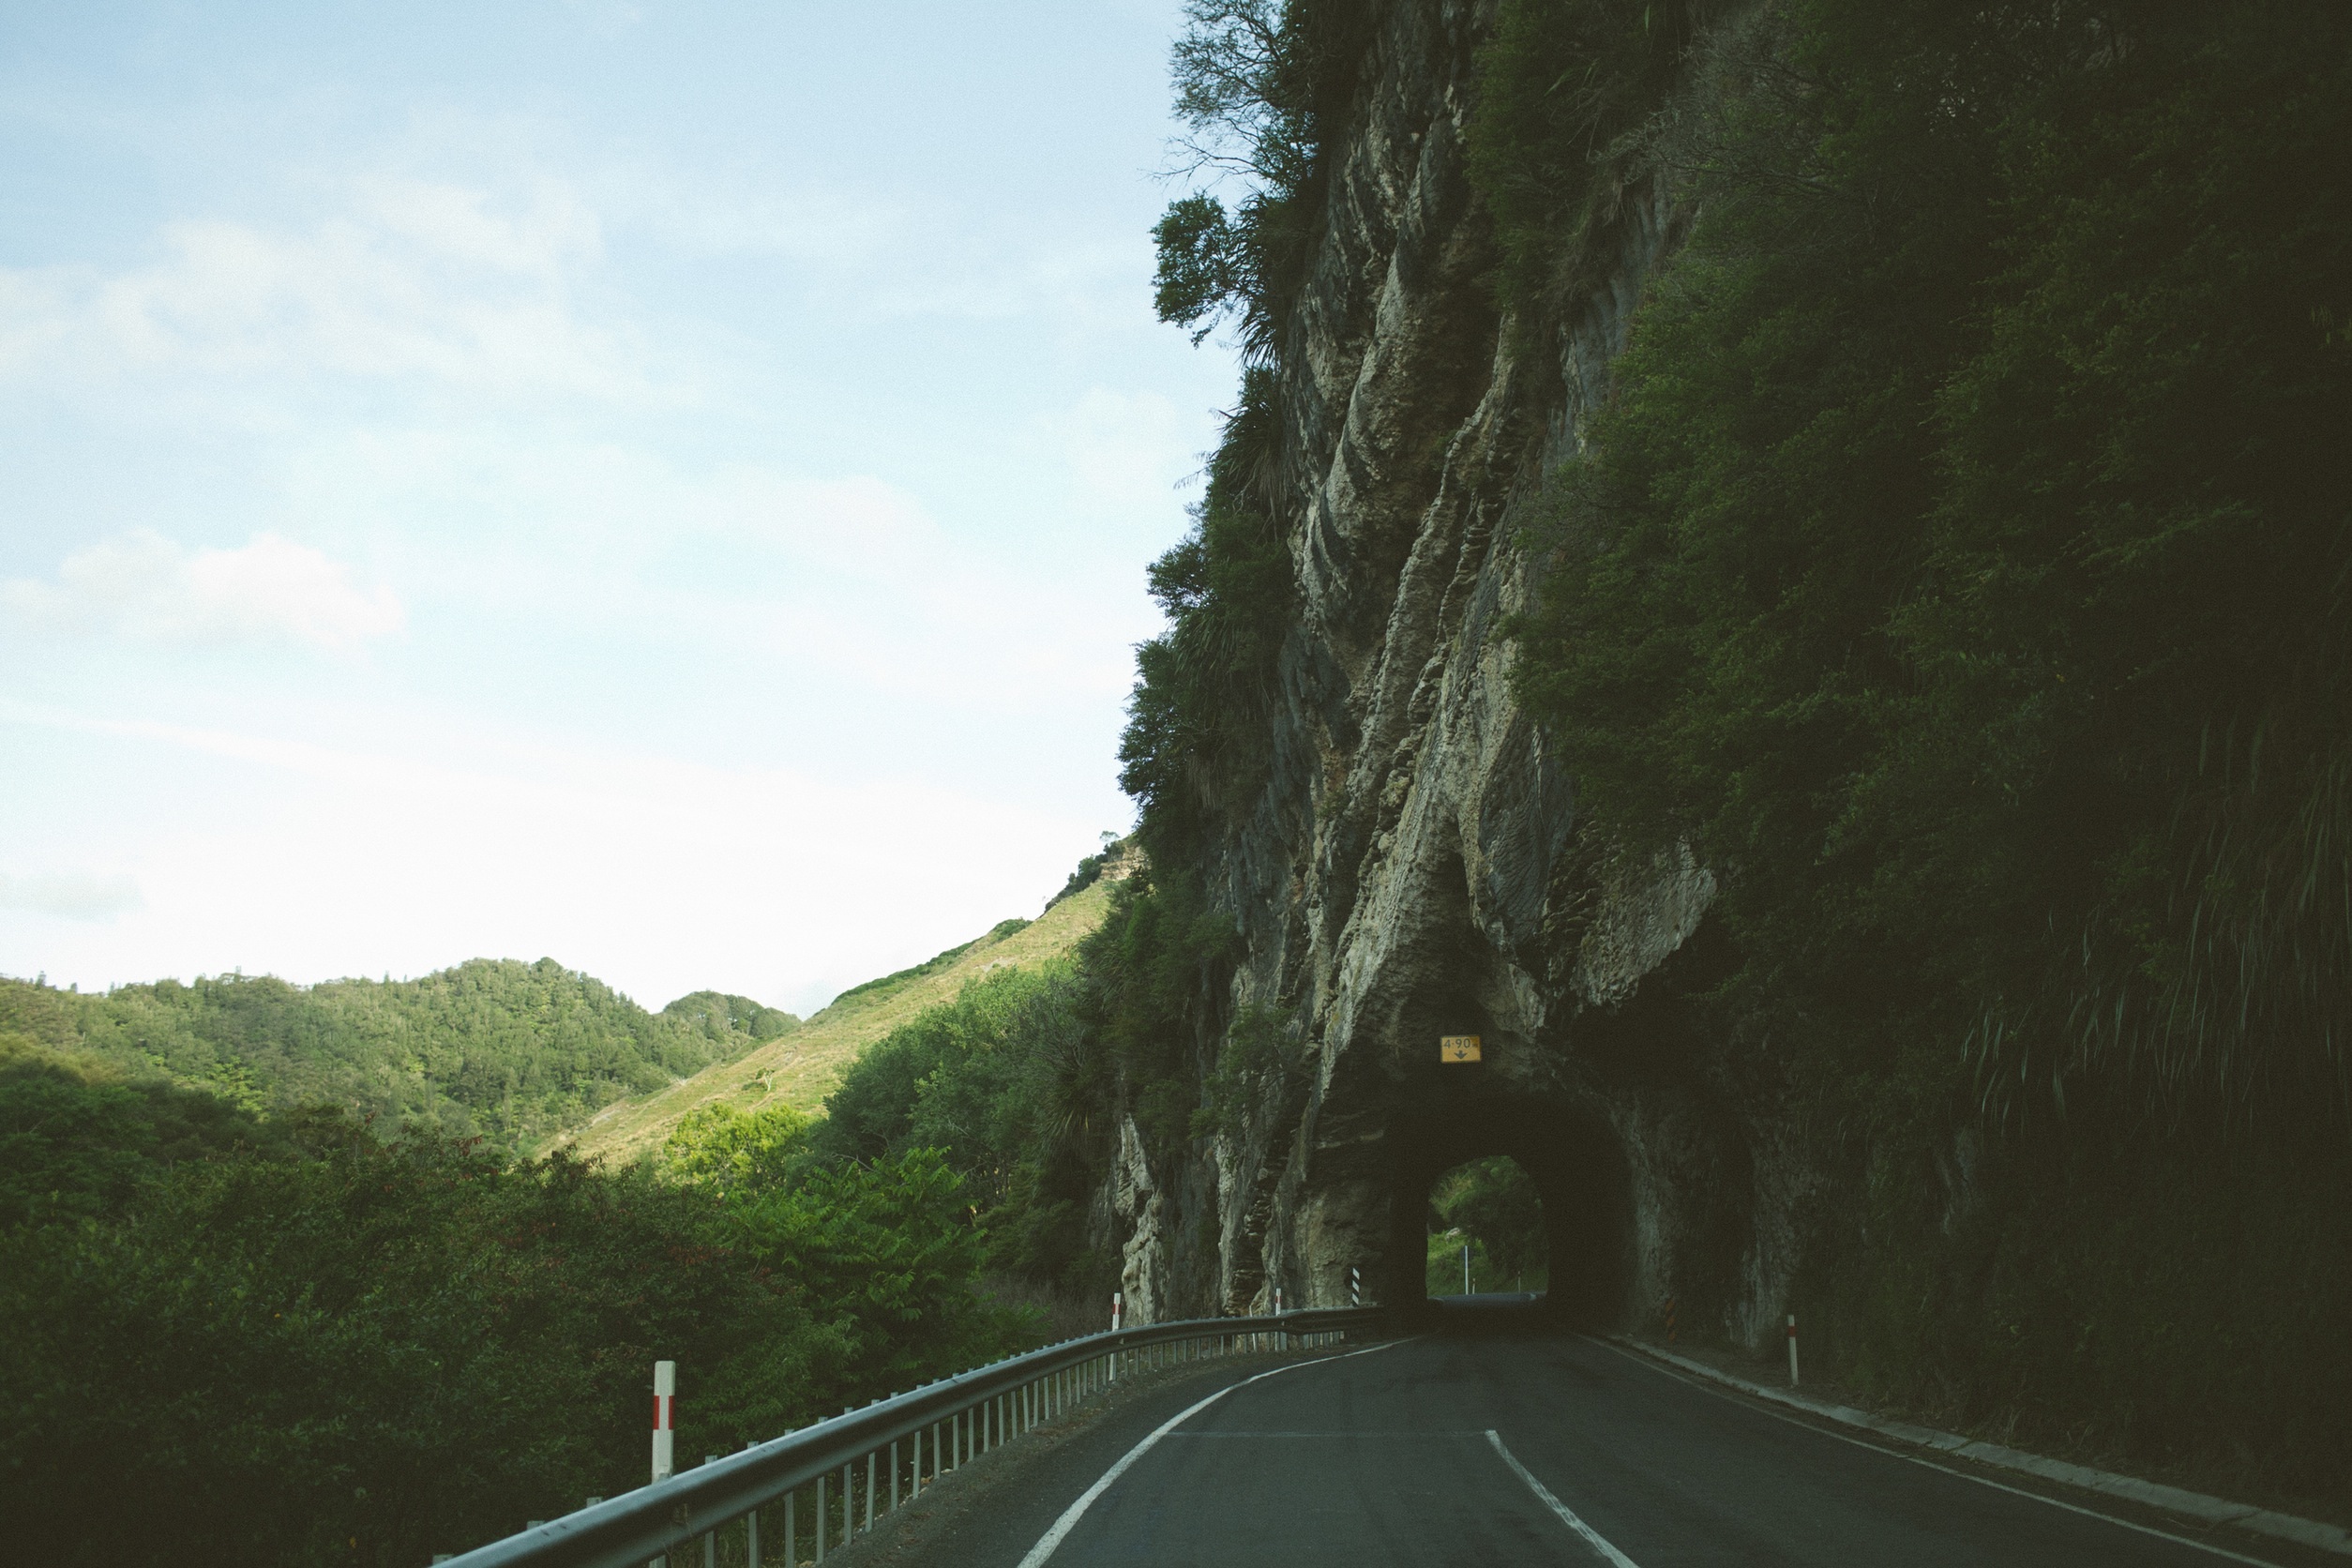
landscape, road, traffic, street, highway, tunnel, travel, cliff, transportation, panoramic, steep, waterway, road trip, rocks, mountains, infrastructure, atmospheric phenomenon